Jentrix Shikangwa

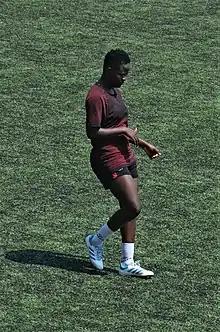
Jentrix Shikangwa of Fatih Karagümrük )May 2022)

Jentrix Shikangwa Milimu (born 27 November 2001), known as Jentrix Shikangwa, is a Kenyan footballer who plays as a forward for Simba Queens and the Kenya women's national team.